Armindo Araújo

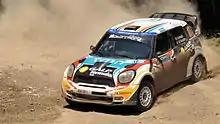
Araújo and his Mini John Cooper Works WRC

Armindo Araújo (born 1 September 1977) is a Portuguese rally driver. He won the Production World Rally Championship in the 2009 season, repeating the accomplishment in the next year (2010 season), to become the first pilot to ever win this cup twice in a row since its creation back in 2002.